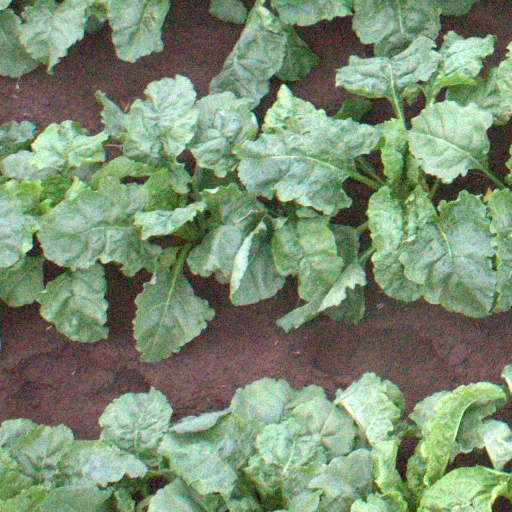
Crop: sugar beet